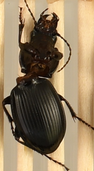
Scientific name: Cyclotrachelus torvus
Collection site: Northern Great Plains Research Laboratory NEON (NOGP), plot NOGP_007